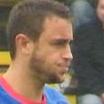
Age: 20